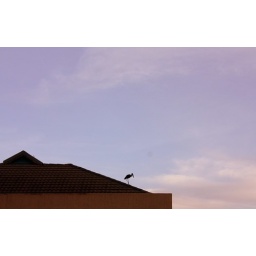
A Marabou Stork perched on a house roof in Kampala. Marabou Storks are as common as crows in Kampala.